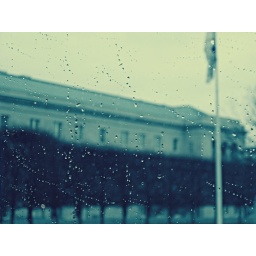
rain on the bus window in DC